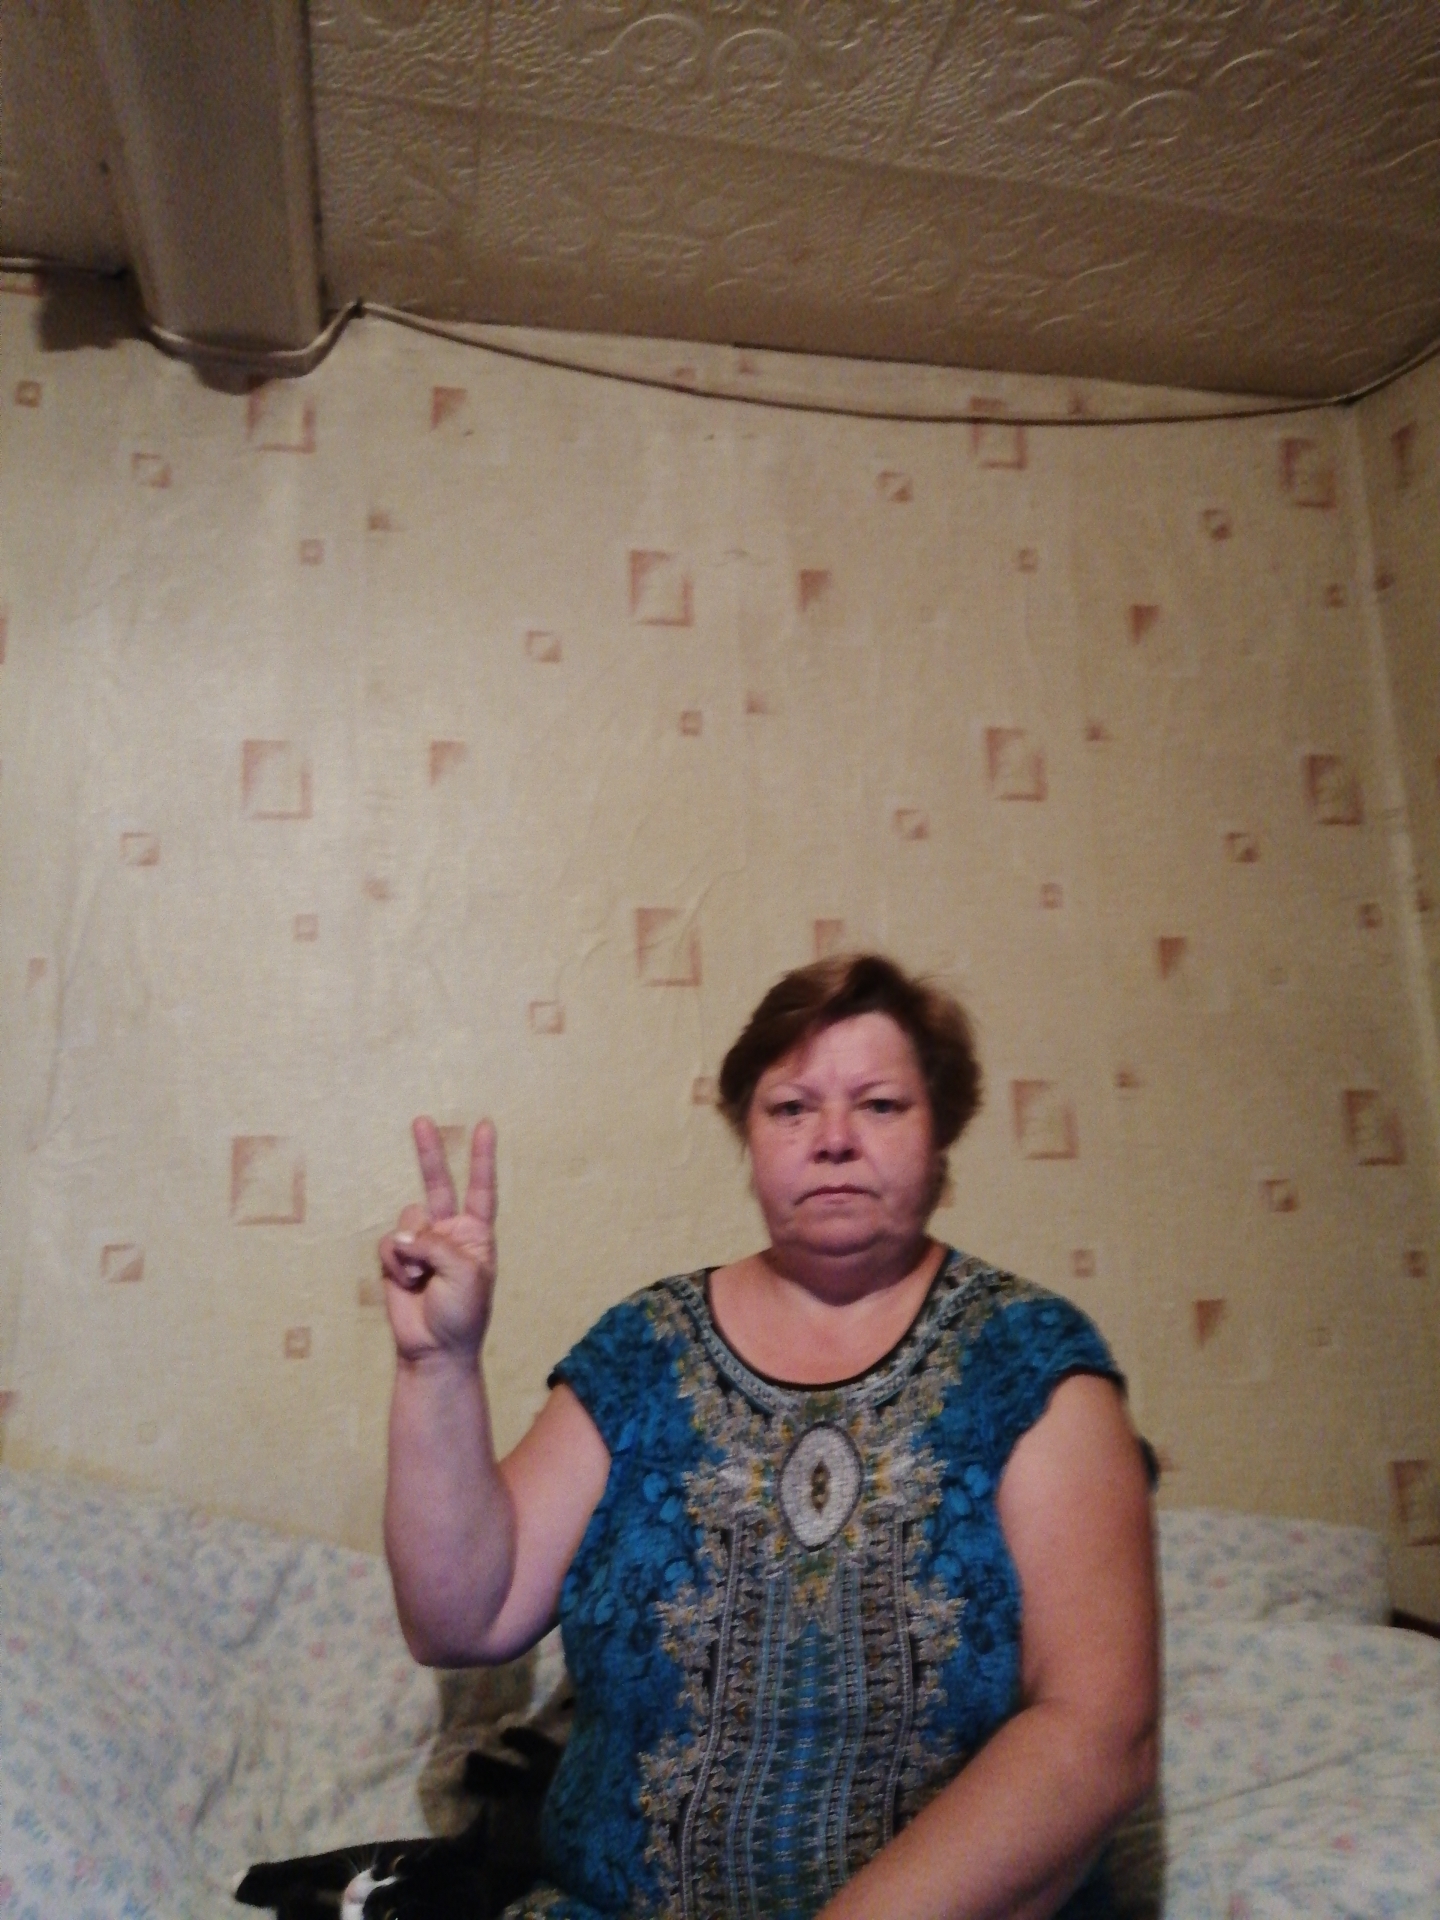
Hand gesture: peace